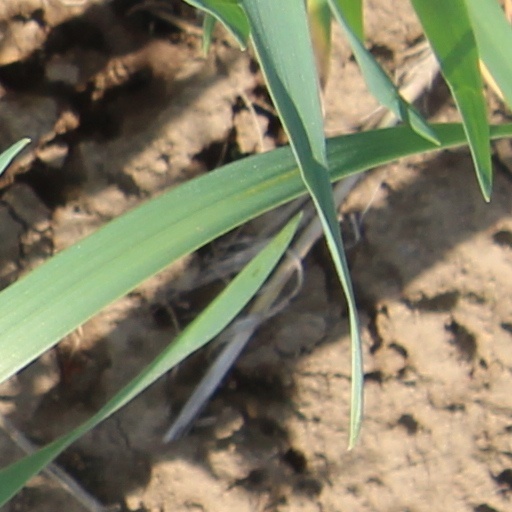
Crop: wheat